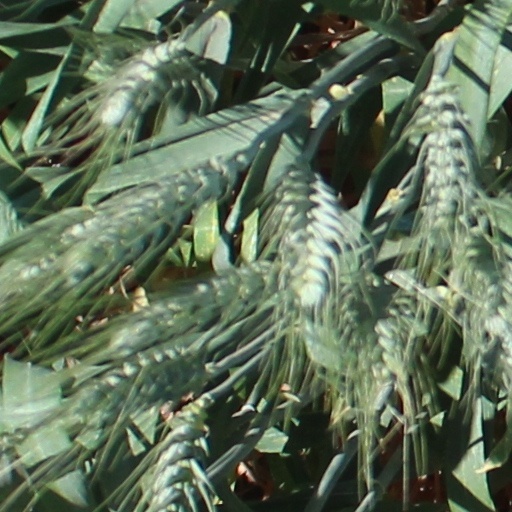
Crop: wheat